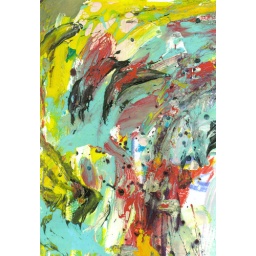
Lost in a flower field